Joseph William Mathews

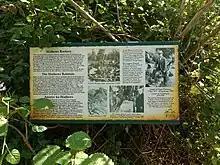
Display at the Mathews Rockery in Kirstenbosch botanical garden

Mathews was born in Bunbury, Cheshire to Robert Mathews and Mary Elizabeth. He trained in horticulture at the Kew botanical gardens and went to work in the Cape Town public gardens in 1895. In 1913, the botanical garden at Kirstenbosch was established and Mathews was appointed the curator under the directorship of Professor H.H.W. Pearson. Mathew cultivated and encouraged the use of numerous local plants including several bulbs. He published notes on the culture of many of the local plants. He retired in 1936 but continued to write and published on the "Cultivation of non-succulent South African plants" (Cape Town, 1938).